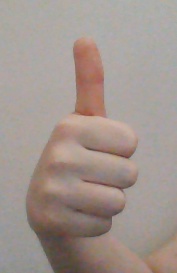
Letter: aleff